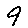
Label: 9